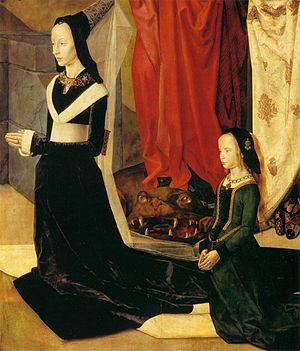
Les personnes représentées dans le Diptyque de Tomasso Portinari et sa femme sont Tommaso Portinari dans le volet gauche et sa femme Maria Maddalena Baroncelli, née en 1456, dans le volet droit. Le tableau a été peint vers 1472. Chaque volet mesure 44 × 34 cm. Ce sont donc des petits portraits, destinés à un triptyque de dévotion pliant au centre duquel devait se trouver une vierge aujourd'hui disparue. Le peintre transforme ici le modèle du diptyque de dévotion, introduit par Rogier van der Weyden, en un triptyque. À en juger par son caractère aussi raffiné que somptueux, l'œuvre n'avait pas pour seule finalité la dévotion privée, mais devait certainement être accessible à un public, même restreint, probablement au domicile des Portinari, à Hof Bladelin.